Virgin and Child (after van der Goes?)

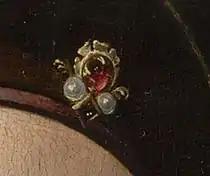
Detail showing Mary's the jeweled ornament on her headband.

While the background of the centre panel is painted in solid black, the black of the outer wings is mixed with red earth. The reverse of each panel is coated with thick matt black, although they had been at some early point layered with white paint. The lack of any background detail is unusual for paintings of the era, but along with the close cropping, reinforces the intimacy of the panel. In addition, it removes the figures from any earthly context, and further reinforces their idealised and sacred presentation, they seem far removed from our own world. The single oak boards of the outer wings are both of vertical grain, and it is likely that the hinges are original 1500 c. They wings are still shuttable via an outer hook which fits with a ring on the back of the left panel. Both nail and hook seem to be original.